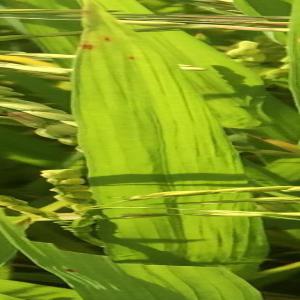
Disease: Brownspot